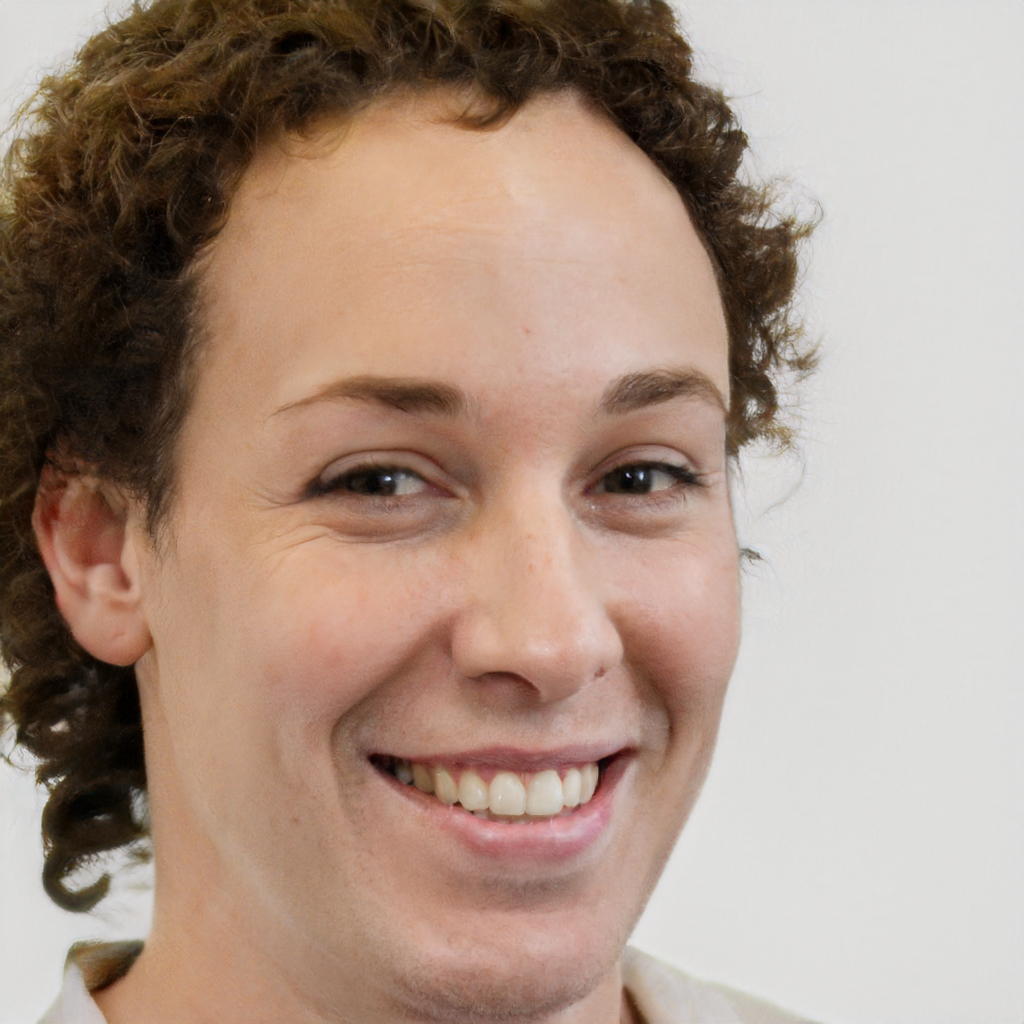
Label: Colored